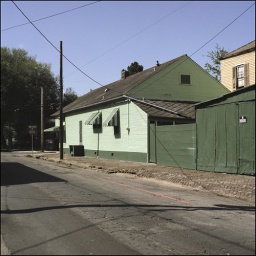
A green corner store, shotgun house in the Irish Channel.